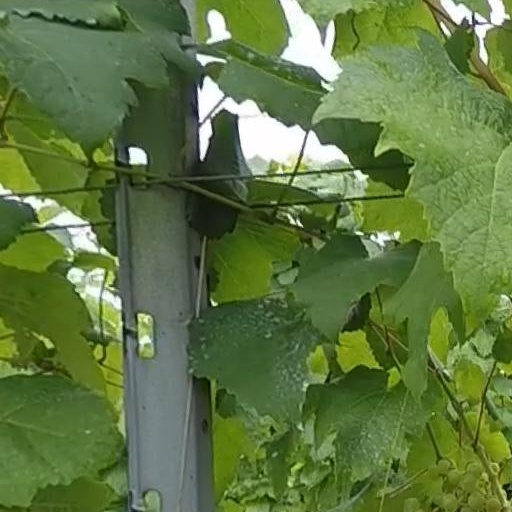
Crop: grape